Emmet County, Michigan

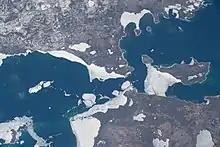
Emmet County is at the lower center-left, Cheboygan County is at the lower right, and Mackinac County is above both of them; taken April 10, 2022, from the International Space Station.

According to the US Census Bureau, the county has a total area of , of which is land and (47%) is water. The lower portion of the county forms Little Traverse Bay at the mouth of the bear River. Emmet County is considered to be part of Northern Michigan